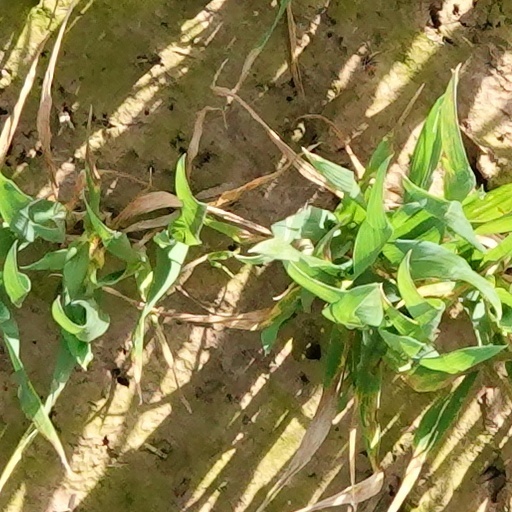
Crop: wheat